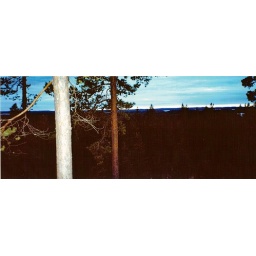
The forest is getting its dark clothes though the horizon is still bathed in the bright light of the setting sun.